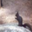
Label: squirrel